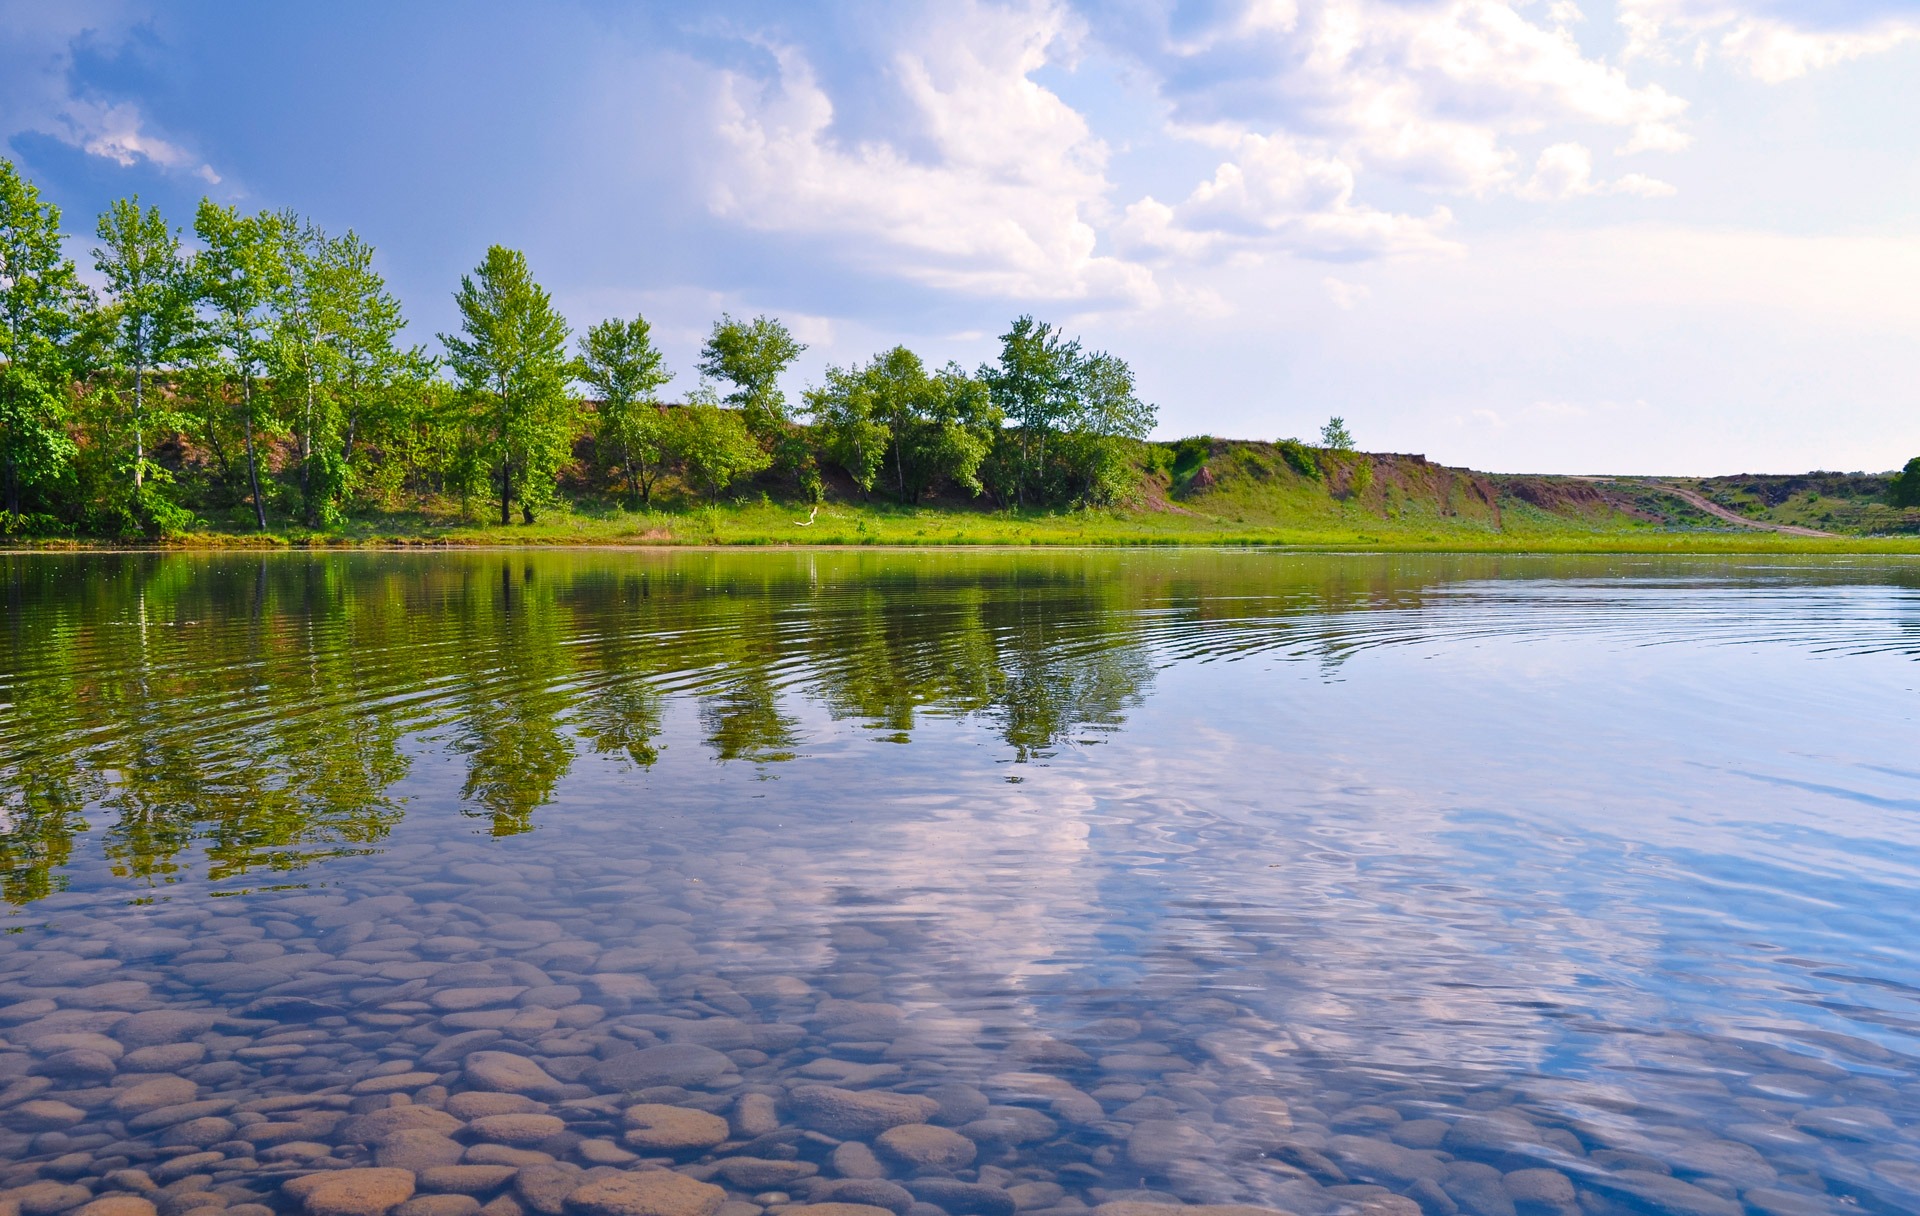
landscape, sea, tree, water, nature, marsh, wilderness, sky, shore, lake, river, pond, reflection, reservoir, body of water, trees, rocks, ripples, wetland, habitat, loch, natural environment